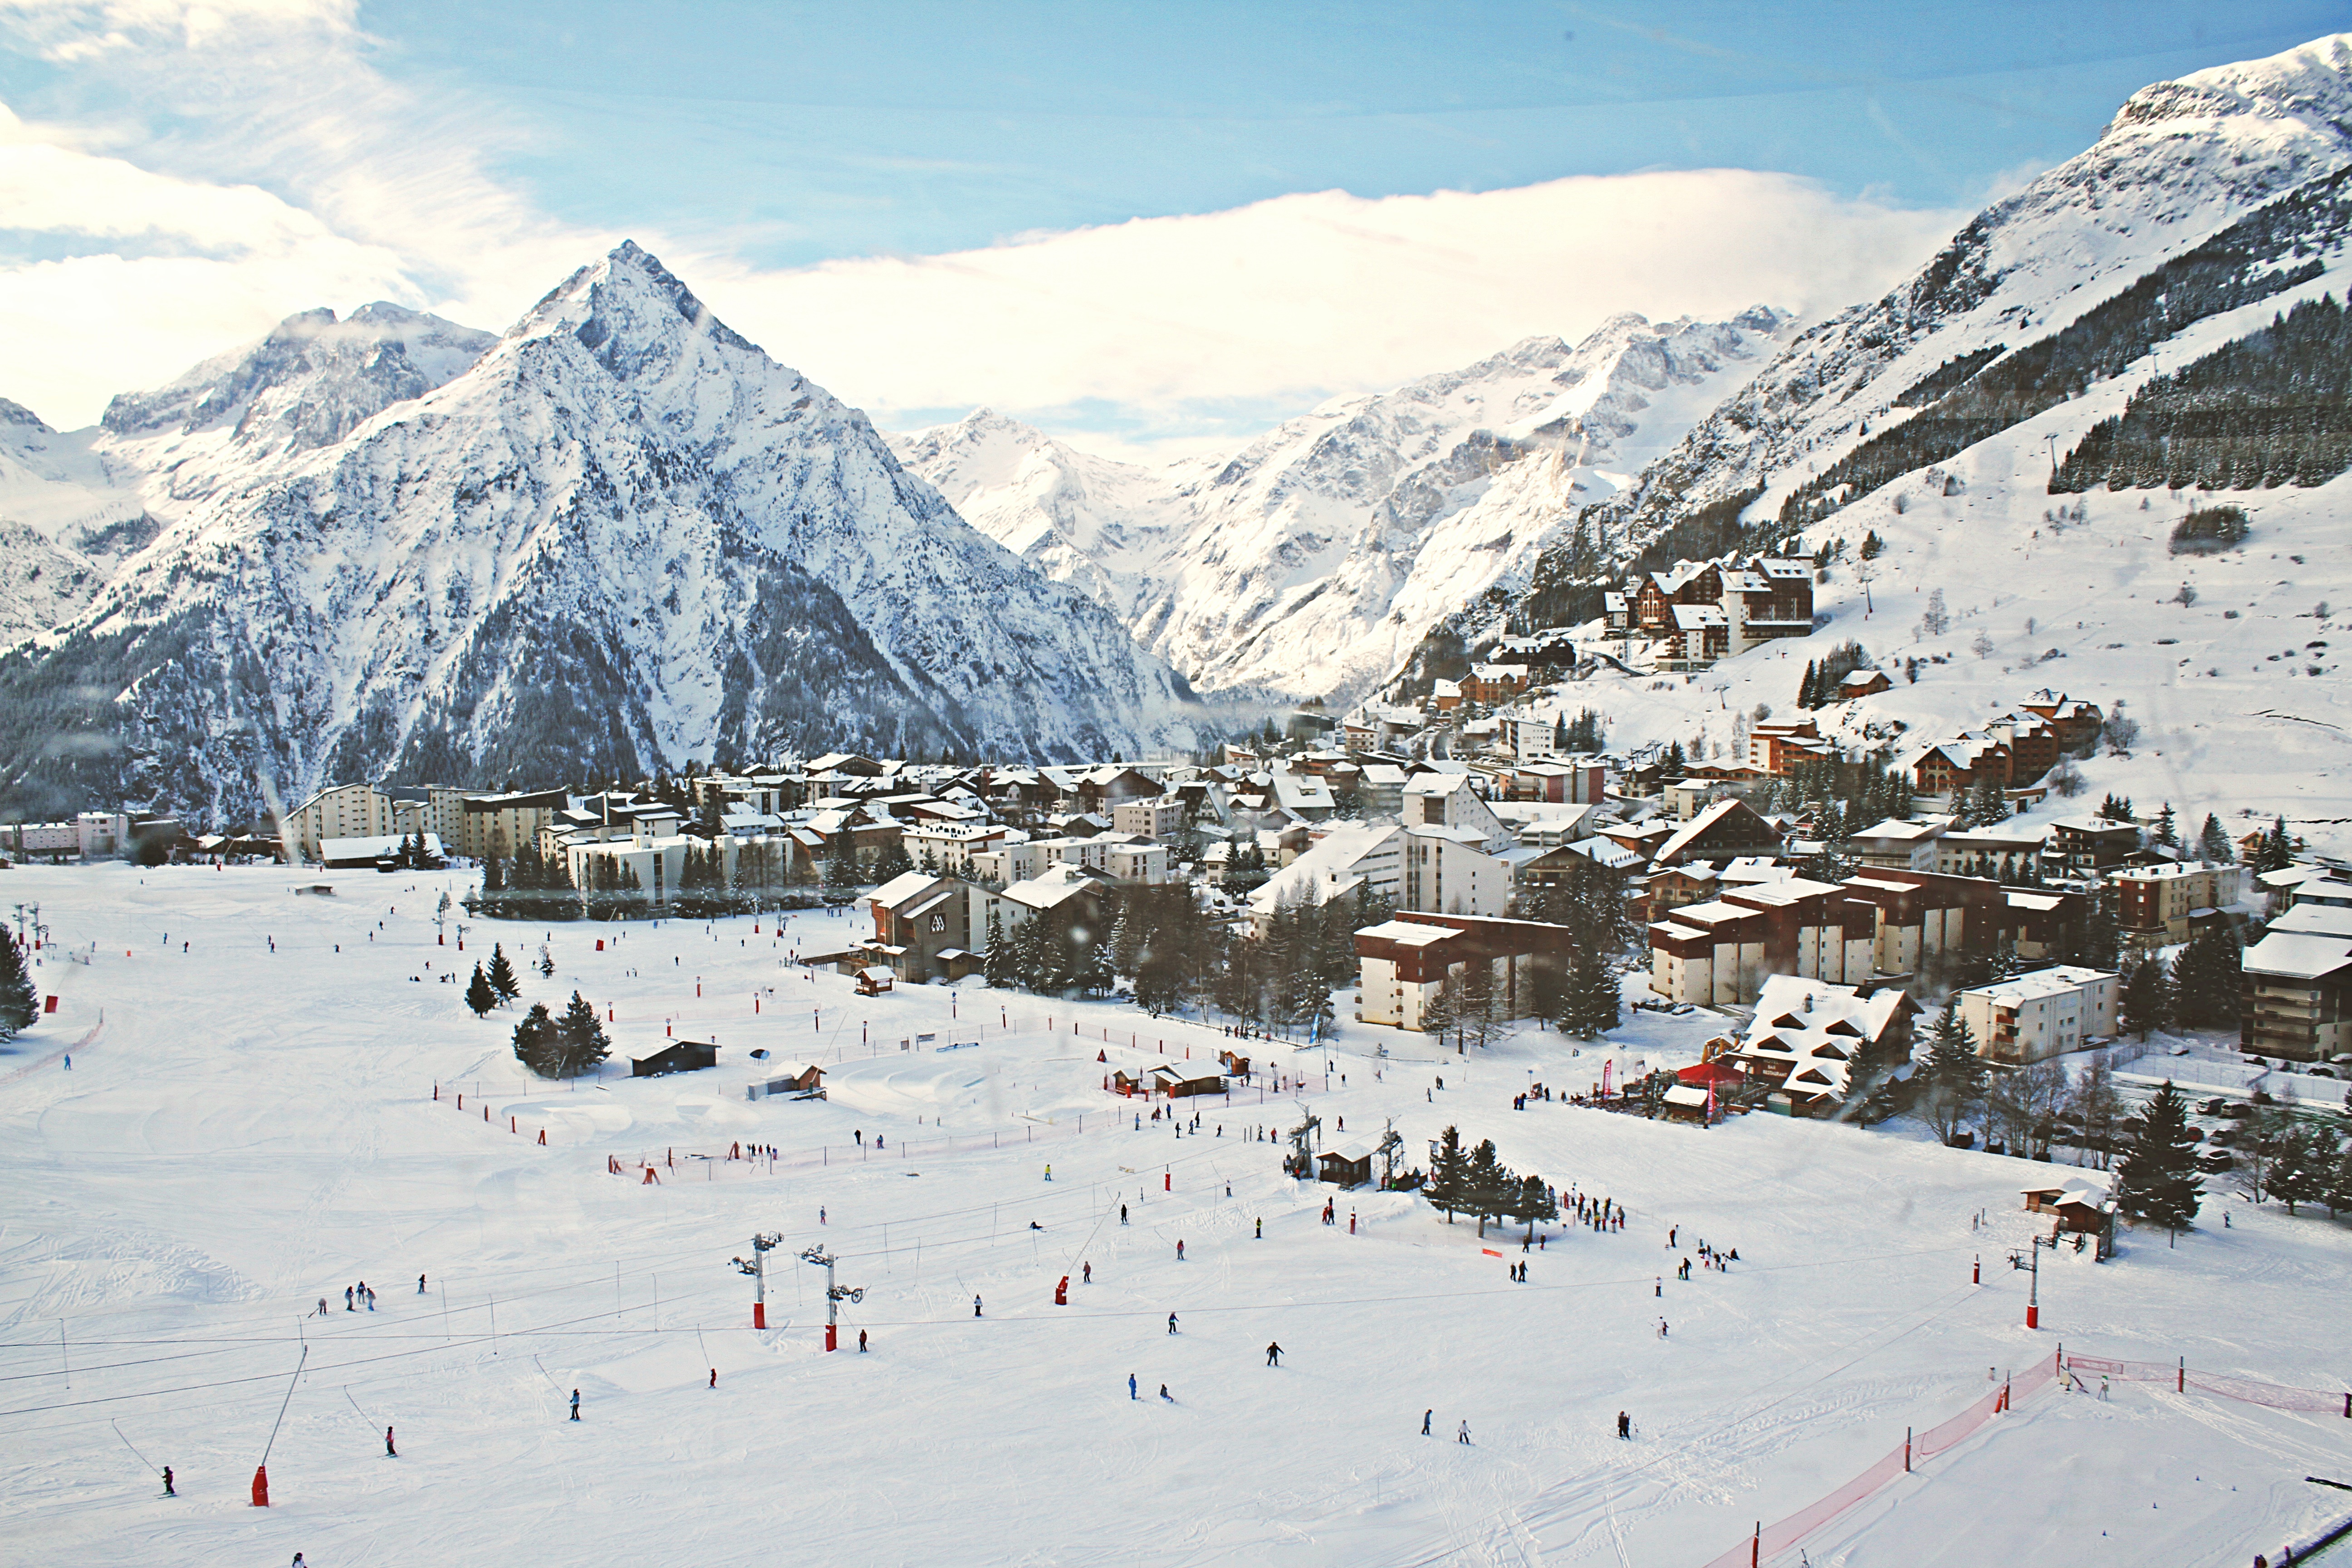
mountain, snow, winter, mountain range, weather, arctic, season, winter sport, resort, alps, ski, plateau, piste, mountain pass, ski equipment, mountainous landforms, geological phenomenon